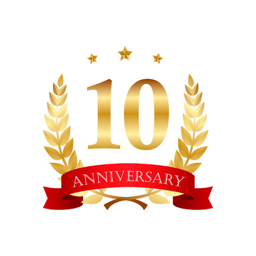
anniversary golden label with ribbons on a white background vector